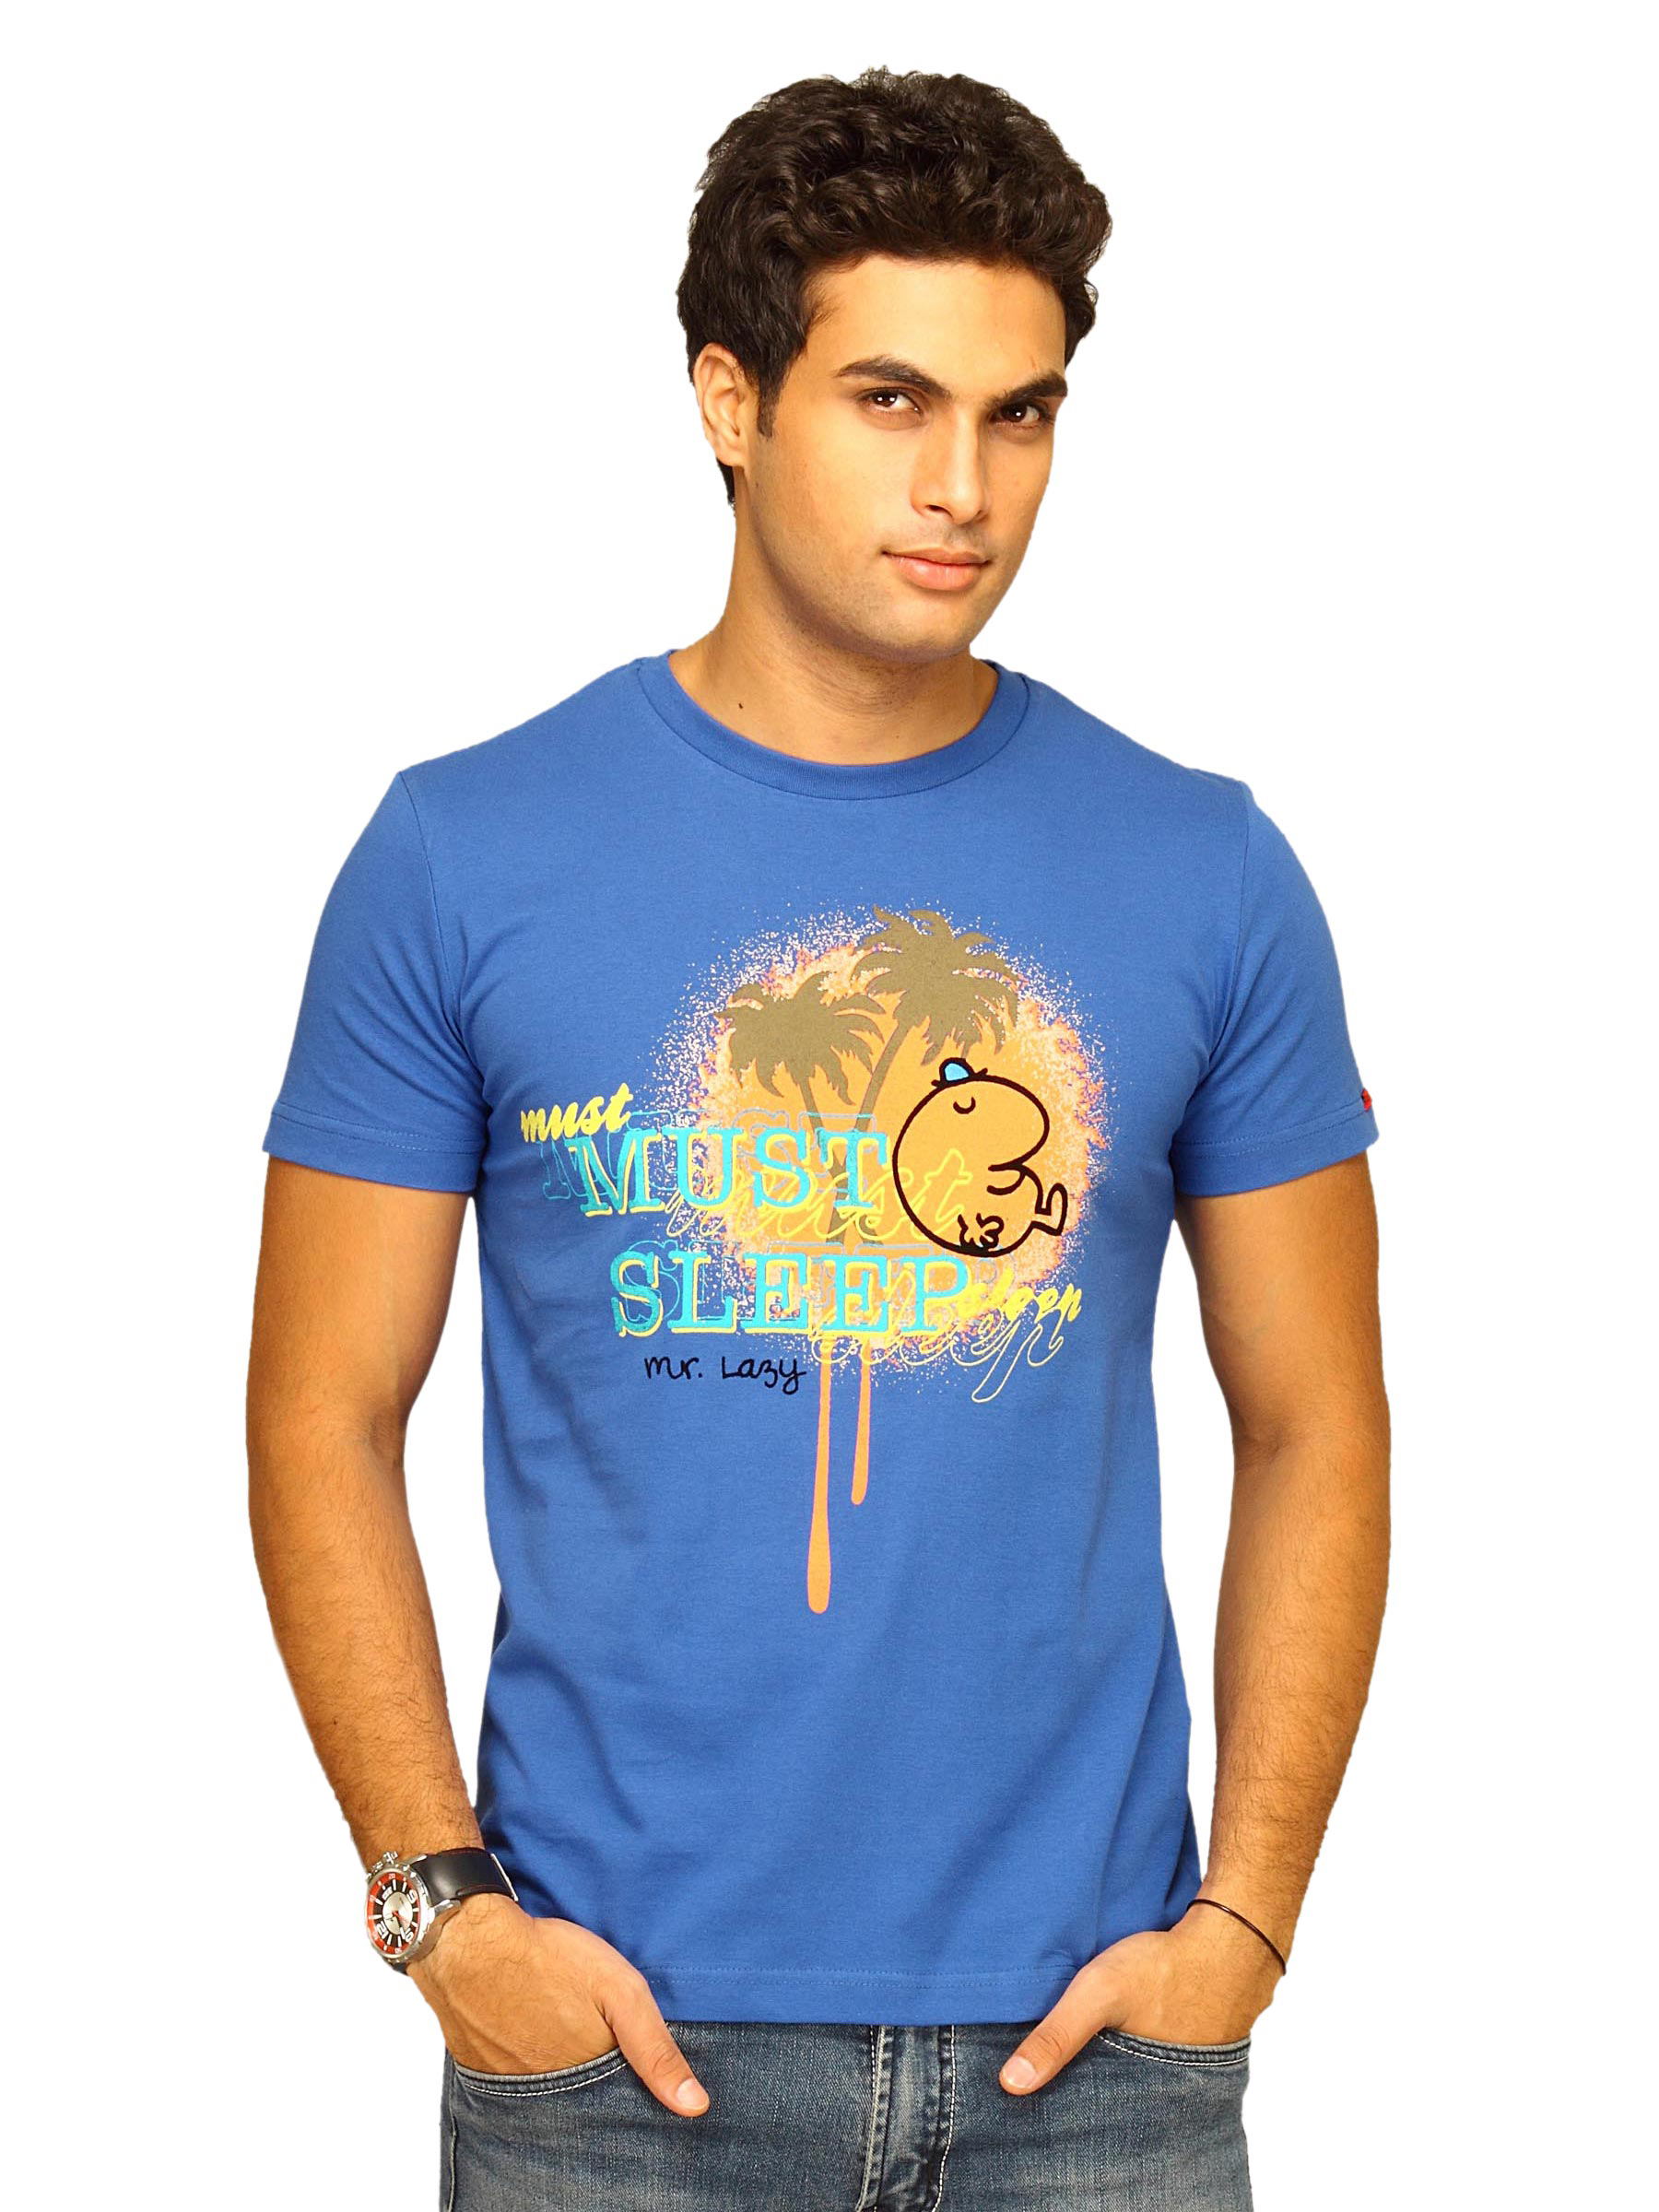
Mr.Men Men's Must Sleep Blue T-shirt
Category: Apparel / Topwear / Tshirts
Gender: Men
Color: Blue
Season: Summer 2011
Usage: Casual